Operation Aquatint

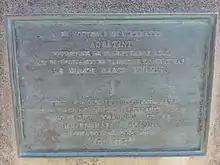
Marker on Omaha Beach

Captain Hayes, unable to reach the MTB, had started swimming away from the shooting, and came ashore beside Asnieres-en-Bessin. He managed to evade capture and made contact with a local French family who provided him with civilian clothing and contacted the French resistance. Hayes was taken by train to Lisieux and after several weeks reached Paris. Hayes was moved along an escape line to the Spanish border, arriving in October 1942. After crossing into Spain he was stopped by Spanish border guards who handed him over to the Germans. Hayes was returned to Paris and imprisoned in Fresnes prison. He was kept in solitary confinement for nine months before being executed by firing squad on 13 July 1943. Hayes had landed in uniform and should have been considered a prisoner of war, but he was executed following the issue of the Commando Order which called for the execution of all commandos upon capture. It was discovered after the war that Hayes had been betrayed to the Germans, who were aware of all his movements from Normandy to the Spanish border. The persons believed responsible for Hayes' betrayal were never punished, as they convinced the authorities they were acting as double agents.